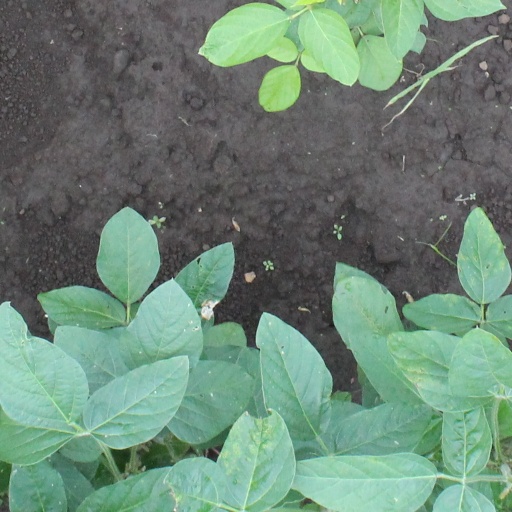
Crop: soybean